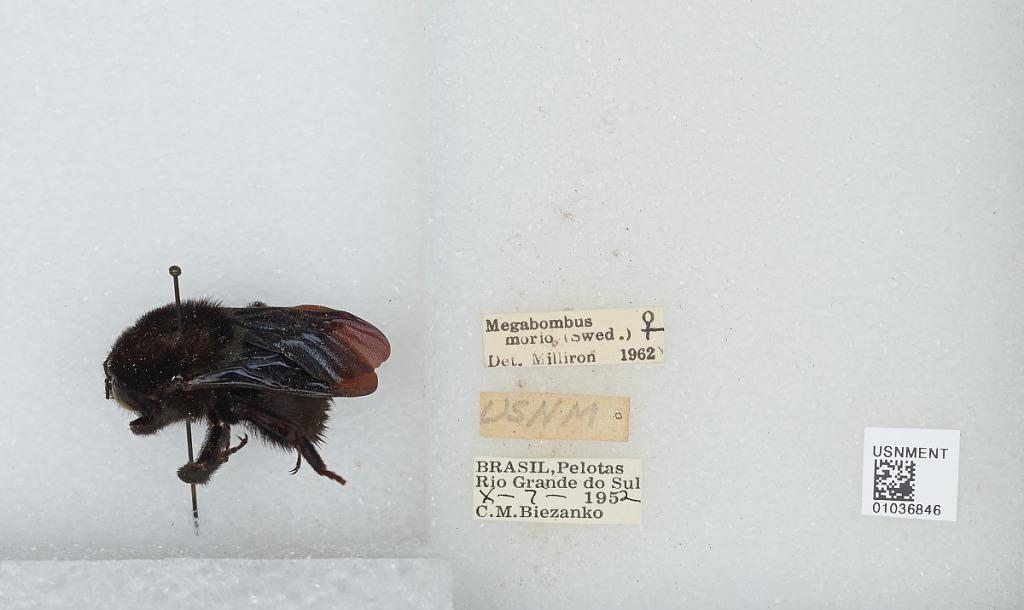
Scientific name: Bombus (Fervidobombus) morio (Swederus)
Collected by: C. Biezanko
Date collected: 1952-10-7
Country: Brazil
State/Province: Rio Grande do Sul
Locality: Pelotas
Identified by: Milliron